Clement A. Evans

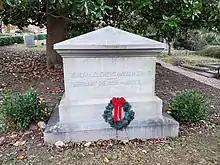
Evans's grave at Oakland Cemetery

After the war ended, he became an influential Methodist minister, advancing the “holiness movement,” a controversial doctrine that eventually split the denomination. He pastored churches in the Atlanta area, some with memberships as large as 1,000, until his retirement in 1892. Three years later, Evans authored the "Military History of Georgia", heavily based upon his Civil War memoirs. He then edited and co-wrote the "Confederate Military History", a 12-volume compendium, first published in 1899. Finally, he co-authored the four-volume "Cyclopedia of Georgia". Regarding the war, Evans said: